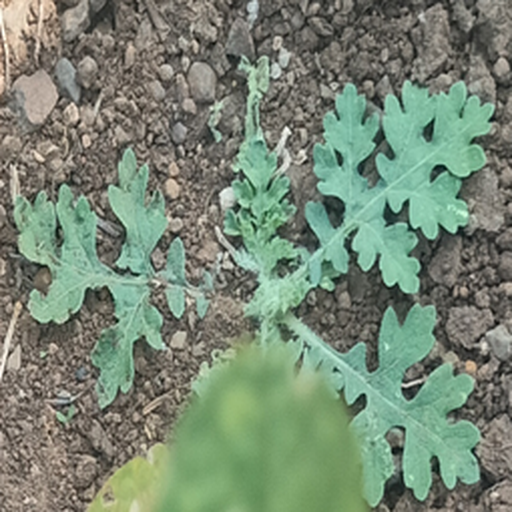
Weed species: Gajar_gavat_(Parthenium hysterophorus)